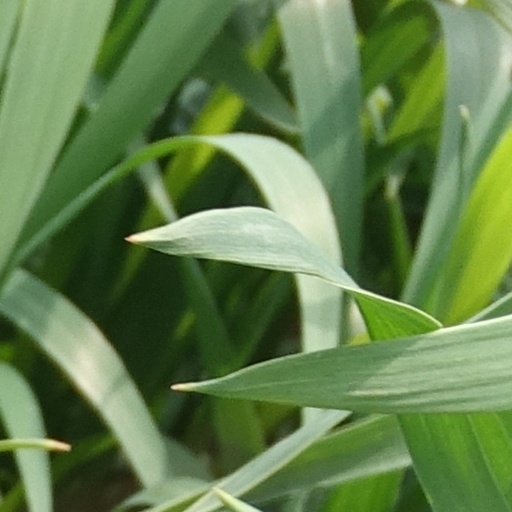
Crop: wheat